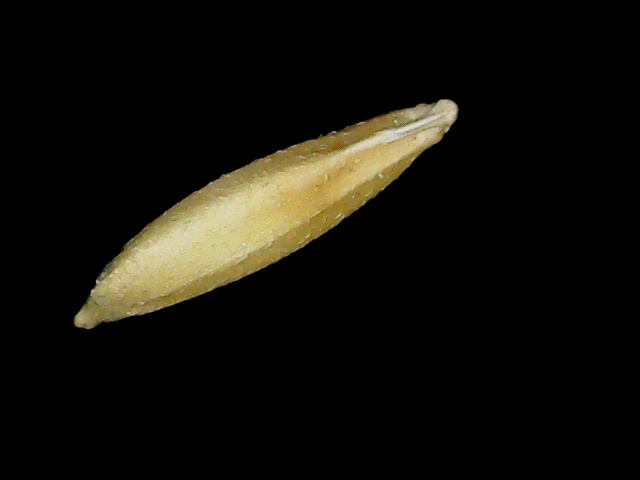
Rice variety: Binadhan07